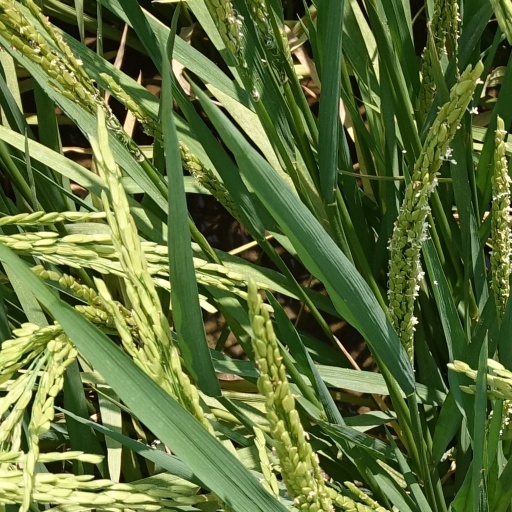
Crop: rice